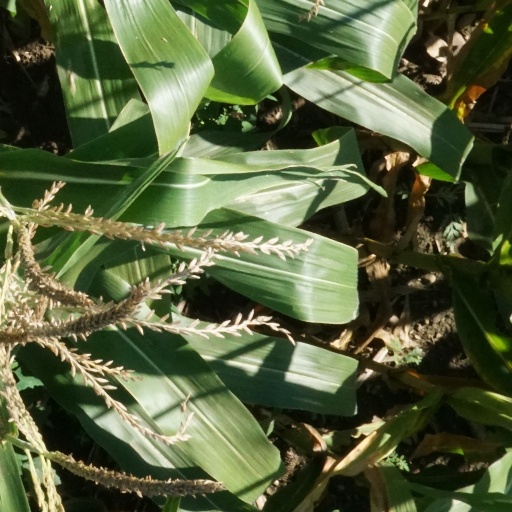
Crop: maize; corn